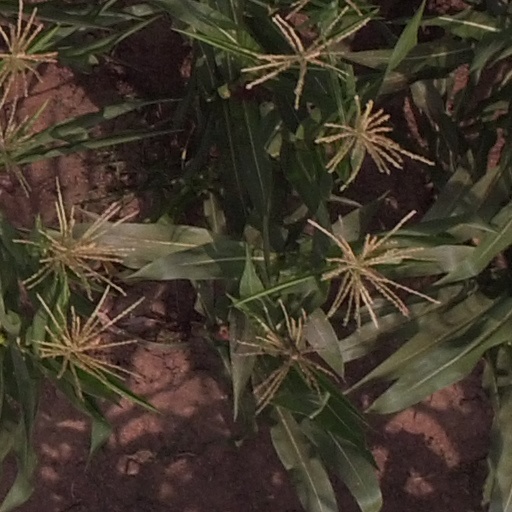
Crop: maize; corn